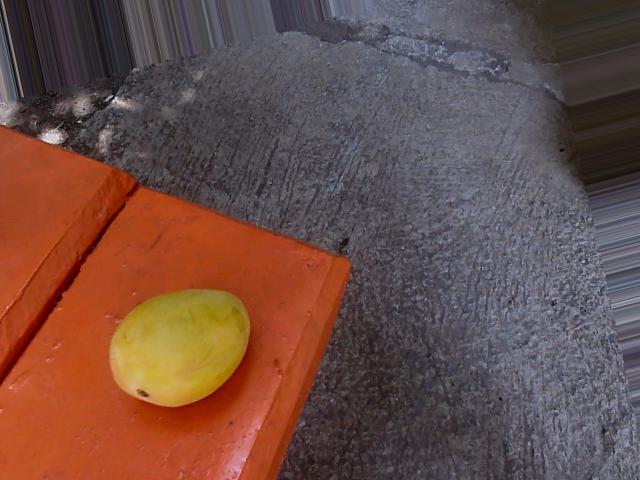
Label: Ripe_Mango